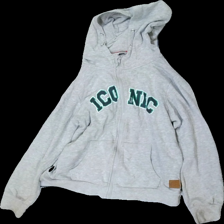
View: front
Type: Hoodie
Category: Children
Brand: Lager 157
Brand text on label: Iconic Sports
Colors: Grey, Green, White
Material: 95% cotton, 5% viscose
Pattern: Logo print
Cut: Regular
Season: All
Stains: Major
Price range: <50
Recommended usage: Export